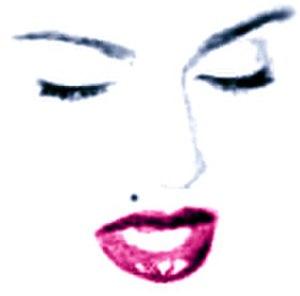
Le Who's That Girl Tour est la deuxième tournée de l'artiste américaine Madonna. La tournée promeut les albums True Blue et Who's That Girl. Elle est la première tournée mondiale de Madonna et visite l'Asie, l'Amérique du Nord et l'Europe. Le film Who's That Girl ne rencontre pas tellement de succès contrairement à la bande originale. Warner Bros. estiment qu'ils peuvent compter sur le succès de Madonna et l'envoient en tournée. Nettement amélioré par rapport à The Virgin Tour au niveau technique, Who's That Girl Tour est plus attrayant.
Bedtime Story est une chanson de Madonna sortie en tant que troisième single de l'album Bedtime Stories le 13 février 1995 par Maverick Records. Écrite par Björk, Nellee Hooper et Marius De Vries, elle a été la seule chanson écrite par la chanteuse islandaise pour un album de Madonna. Elle a composé une démo qui a été partiellement ré-écrite pour devenir la chanson produite par Madonna et Nelle Hooper.
La discographie de Madonna, contenant une multitude de chansons, est disponible sur une dizaine d'albums, dans quelques contributions plus ou moins soutenues à des bandes originales de films et, en dernier lieu, dans quatre compilations de chansons plus connues. Madonna est l'artiste féminine ayant vendu le plus d'albums et de singles, avec plus de 335 millions de disques écoulés.
In Bed with Madonna est un film documentaire américain réalisé par Alek Keshishian sorti en 1991. Les extraits du concert ont été enregistrés le 6 juillet 1990 au Palais omnisports de Paris-Bercy.
La musique pop est un genre musical apparu dans les années 1960 au Royaume-Uni et aux États-Unis. Ces chansons parlent en général de l'amour ou des relations entre les femmes et les hommes. Elle met l'accent sur la chanson individuelle plutôt que sur l'album, et utilise essentiellement des chansons courtes avec des rythmes associés à la danse. La musique pop fut beaucoup influencée par les technologies, comme l'enregistrement à pistes multiples et le synthétiseur.
Madonna, née Madonna Louise Ciccone le 16 août 1958 à Bay City dans le Michigan, est une chanteuse, danseuse, actrice, productrice de cinéma, réalisatrice et femme d'affaires américaine.